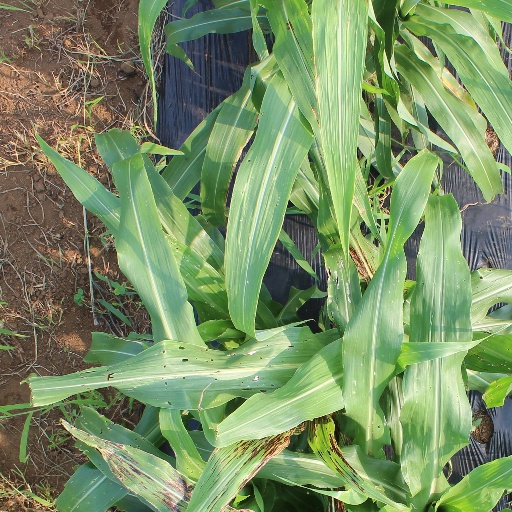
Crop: sorghum